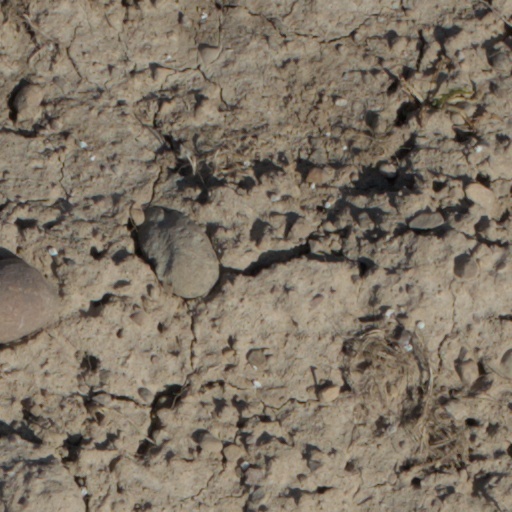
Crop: wheat